Manor Motorsport

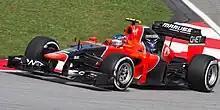
Charles Pic driving the Marussia MR01 during qualifying for the 2012 Malaysian Grand Prix.

The Formula One team was renamed the Marussia F1 Team after Marussia Motors bought a controlling interest in the team. In 2014, coinciding with the team's switch of engine supplier from Cosworth to Ferrari, the team scored its first ever World Championship points thanks to the exploits of their leading Ferrari-sponsored driver, Jules Bianchi, during the . The team suffered a major blow at the , when Bianchi was involved in a serious crash and remained in a coma before succumbing to his head injuries in July 2015. At the following race, the inaugural , Marussia fielded only one car out of respect for Bianchi but also as a result of mounting financial pressure, which then saw the team enter administration alongside its rival, Caterham. Marussia would take no further part in the 2014 season. It risked losing its 2014 prize money unless able to further compete in the sport the following year.